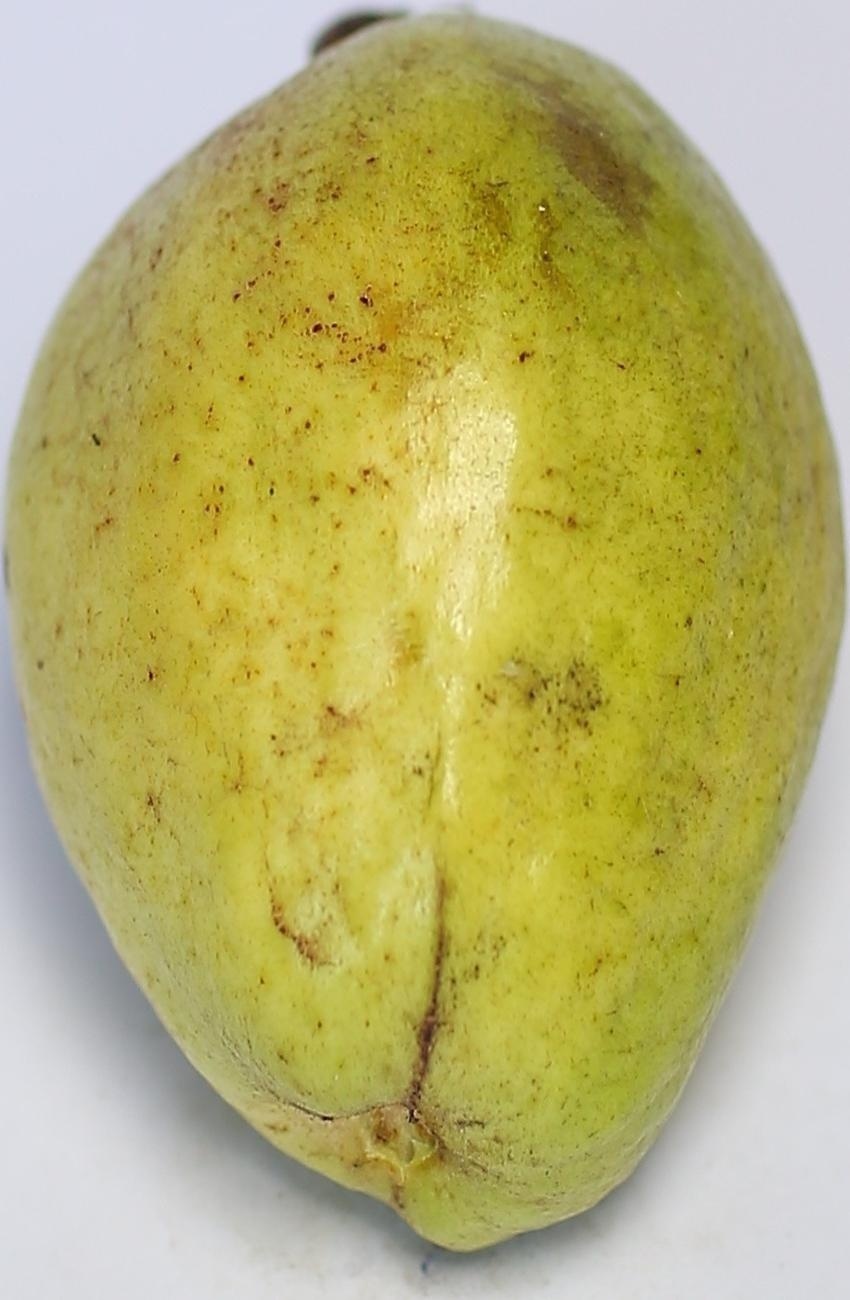
Maturity: mature-green
Variety: thadhrami